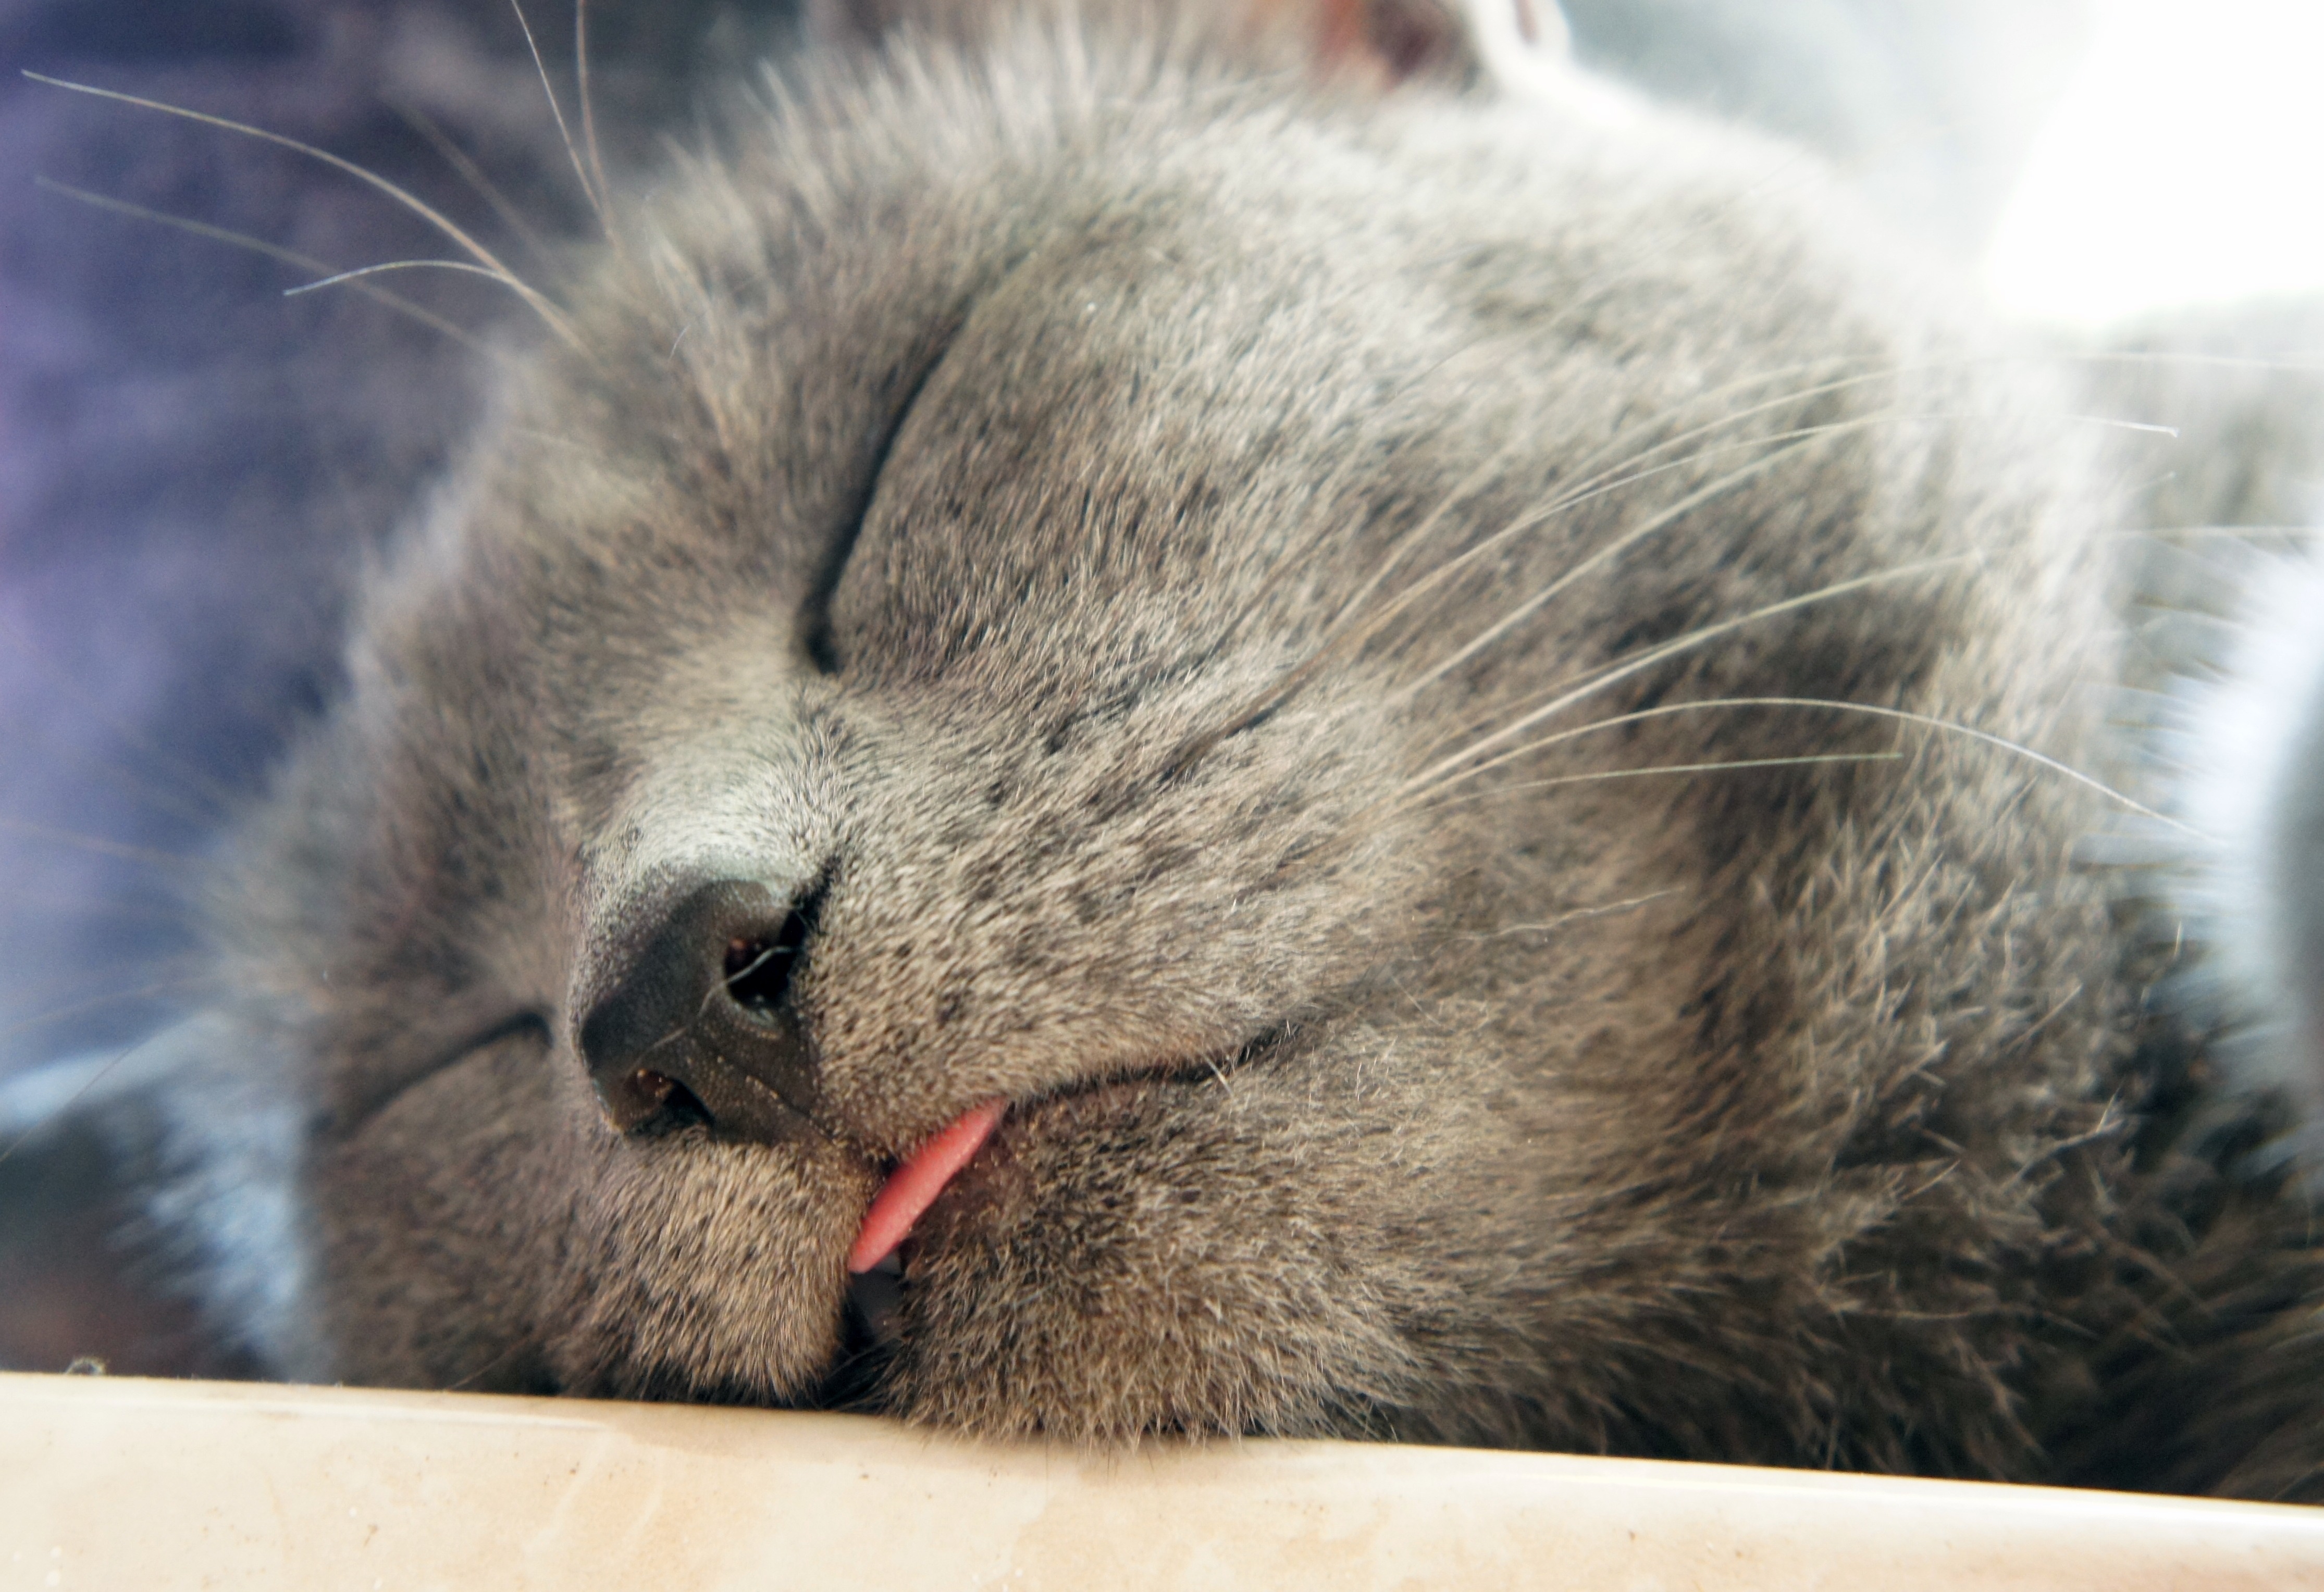
cute, kitten, cat, mammal, pink, yawn, nose, whiskers, grey, sleep, dream, snout, vertebrate, tongue, dreamy, dreams, small to medium sized cats, cat like mammal